Tithe

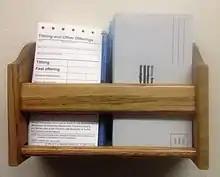
Tithing forms and envelopes in an LDS meetinghouse.

The Church of Jesus Christ of Latter-day Saints (LDS Church) bases its tithing on the additional scriptures: